Alice Hollister

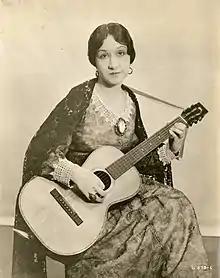
Hollister from the film "A Wise Fool" (1921)

One of Hollister's most important roles was that of Mary Magdalene in the film "From the Manger to the Cross" (1912). Filmed on location in Palestine, this film has been selected for preservation in the United States National Film Registry. "The Vampire" (1913) made her the first recognized vamp in cinema, predating Theda Bara in "A Fool There Was" (1915). For that role, she was dubbed "the original vampire". She reprised the character in "The Vampire's Trail" (1914) and "The Lotus Woman" (1916), her last film for Kalem. In her later career, she mainly appeared in supporting roles.